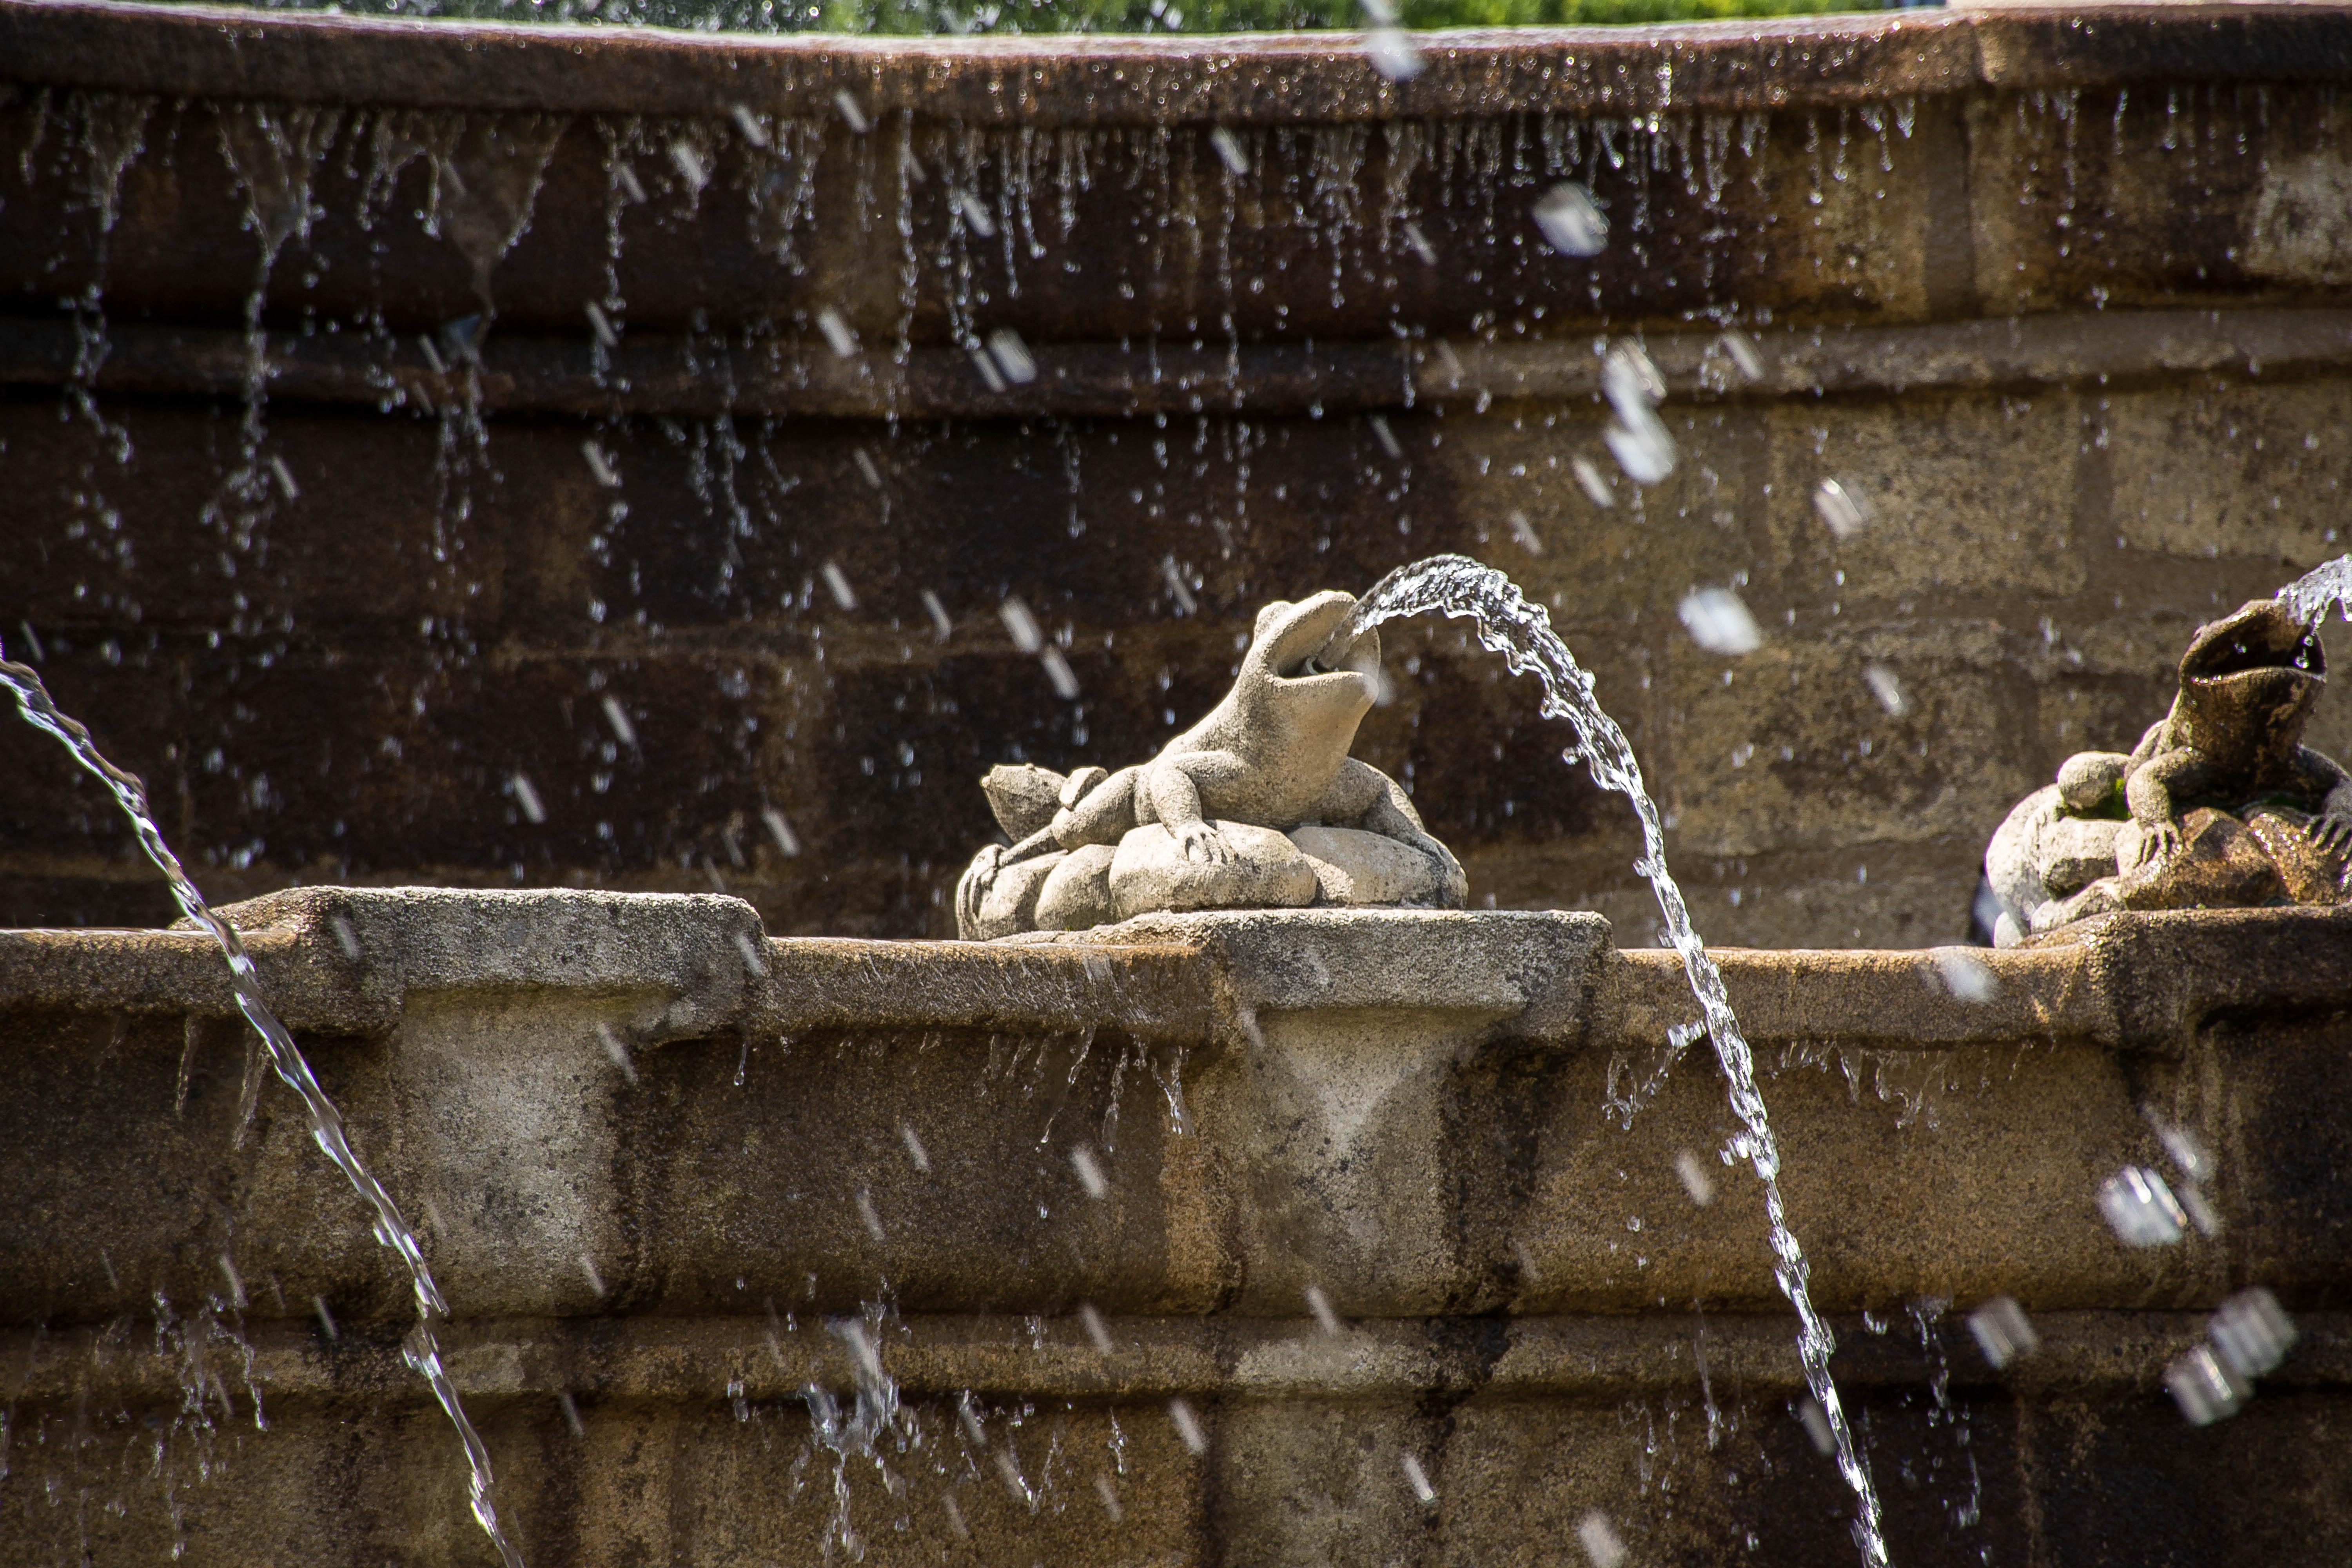
wood, wall, statue, zoo, sculpture, art, temple, water feature, ancient history